Holland Lop

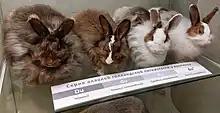
Allele series for Dutch spotting in rabbits. From left to right: Du (black), du (dark Dutch), du (Medium Dutch), du (White Dutch).

The history of Holland Lops began with Dutch breeder Adrian de Cock from Tilburg, Netherlands. Holland Lops were acknowledged by the American Rabbit Breed Association (ARBA) in 1979 and made known to the public in 1980.